Filoteo Alberini

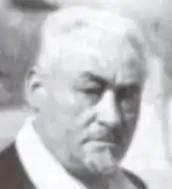

Filoteo Alberini (14 March 1867 – 12 April 1937) was an Italian inventor, movie director, and one of the earliest pioneers of cinema.